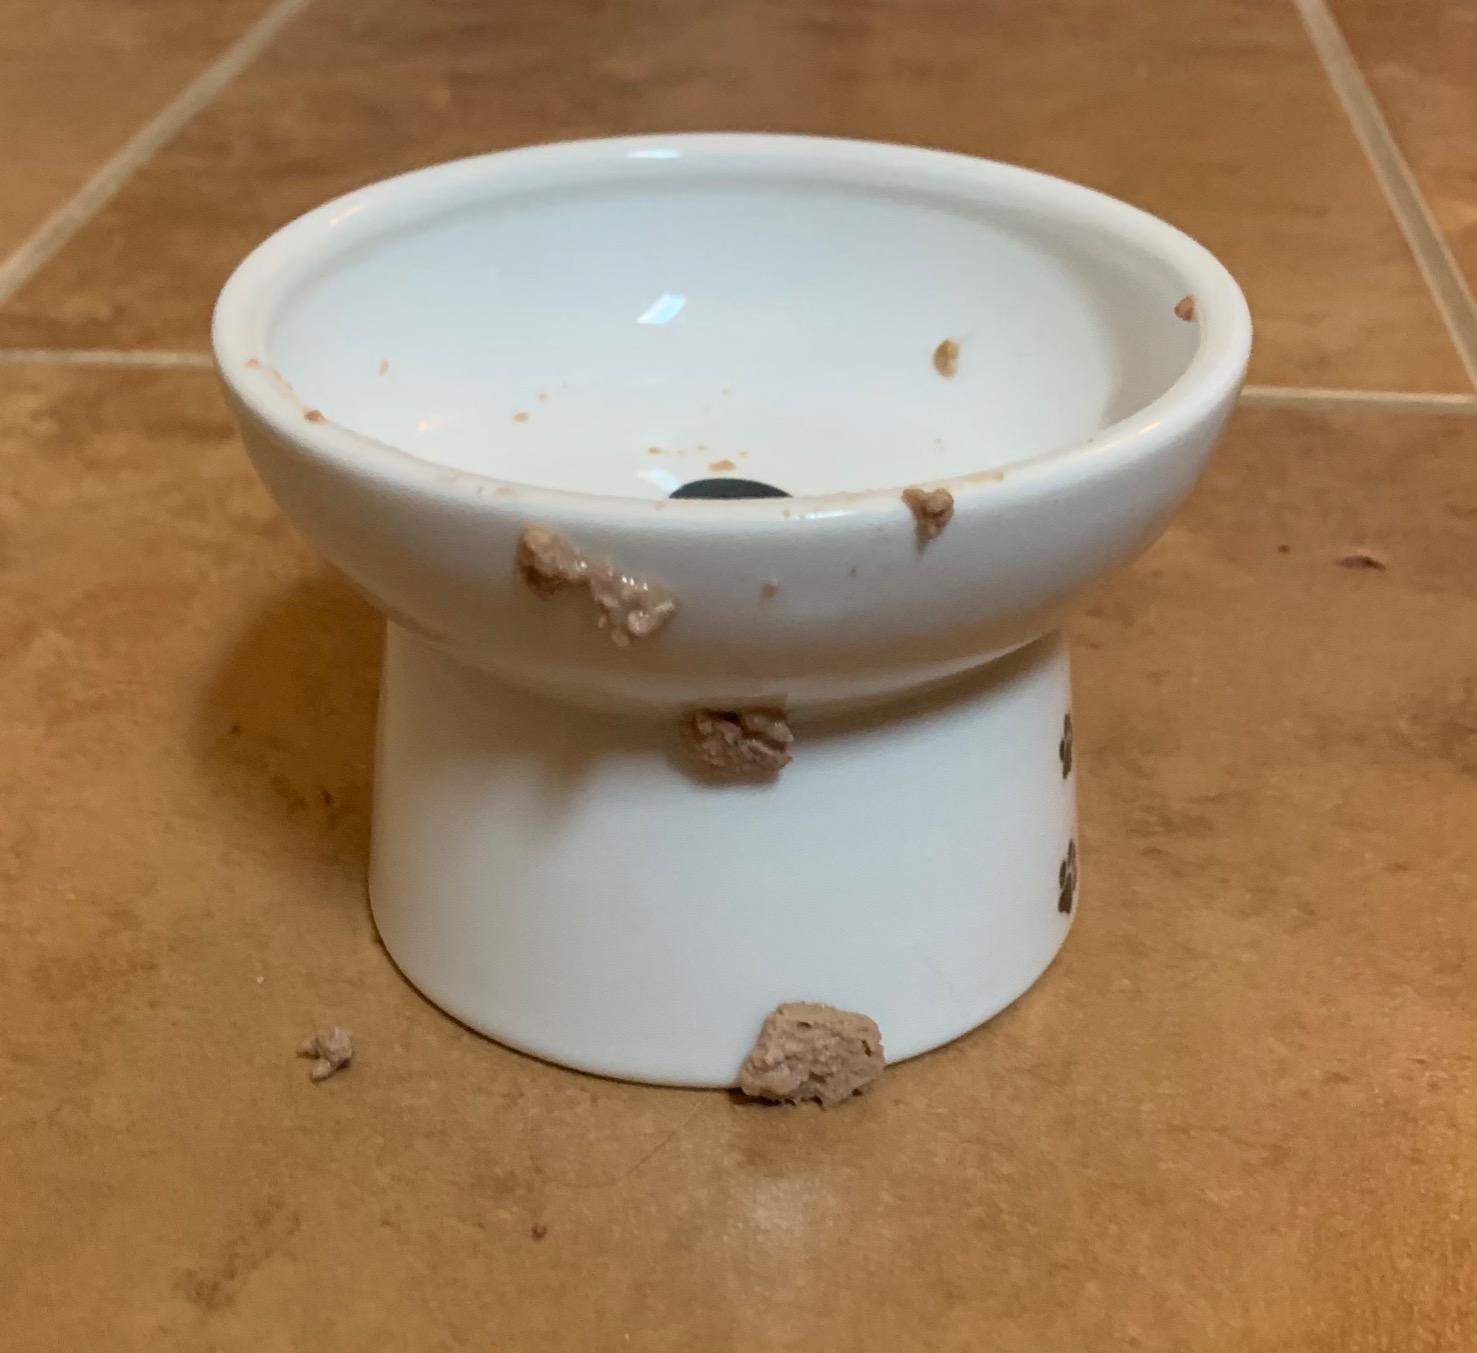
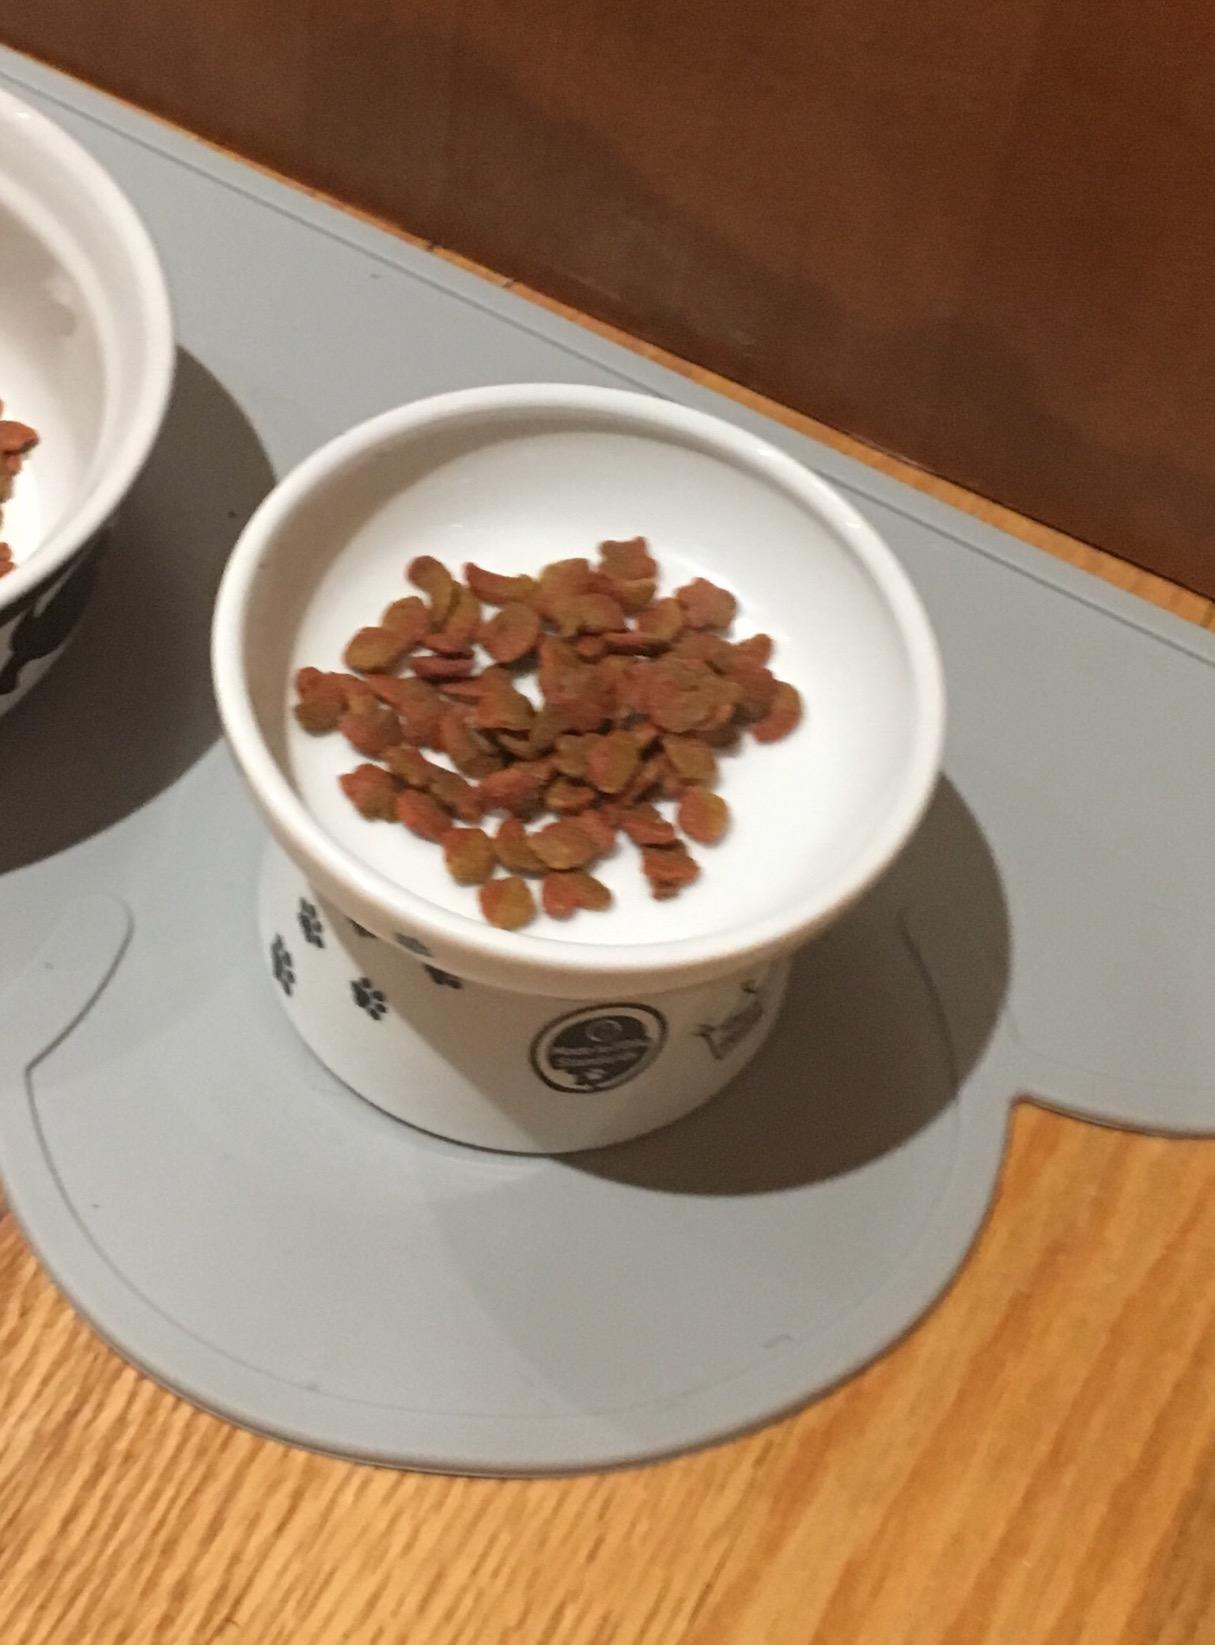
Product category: items_bowl
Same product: yes